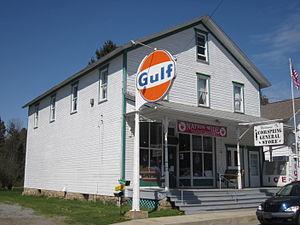
Oliver Township est un township situé au sud-ouest de la partie centrale du comté de Jefferson, en Pennsylvanie, aux États-Unis. En 2010, il comptait une population de 1 083 habitants.